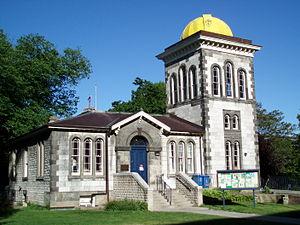
L'Observatoire magnétique et météorologique de Toronto est un observatoire historique situé au sein de l'Université de Toronto, à Toronto dans la province de l'Ontario, au Canada. Le bâtiment d'origine fut construit en 1840 sous l'impulsion de Edward Sabine, qui menait un projet international de recherche visant à déterminer la cause des fluctuations de la déclinaison magnétique terrestre. Les mesures effectuées depuis le site de Toronto ont montré que les taches solaires étaient responsables de cet effet sur le champ magnétique terrestre. Quand le projet prit fin en 1853, l'Observatoire fut largement agrandi par le gouvernement canadien et fit fonction de station météorologique et d'horloge officielle du pays pendant près de cinquante ans. L'Observatoire a été considéré comme le berceau de l'astronomie canadienne.